Amish Tripathi

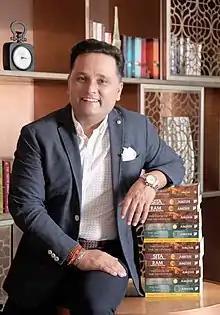
Tripathi in 2020

Amish Tripathi (born 18 October 1974) is an author, former diplomat and broadcaster from India. He is among the fastest-selling authors in Indian publishing history, known best for "The Shiva Trilogy" and "Ram Chandra Series".